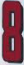
Number: 8